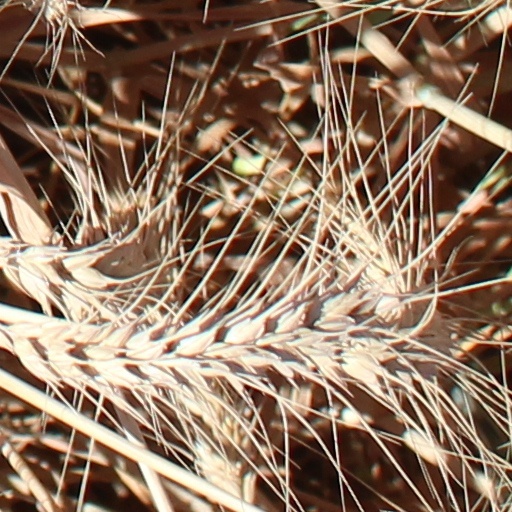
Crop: wheat